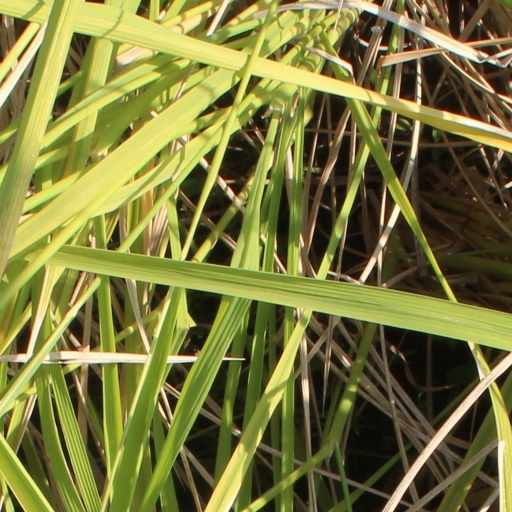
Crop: rice